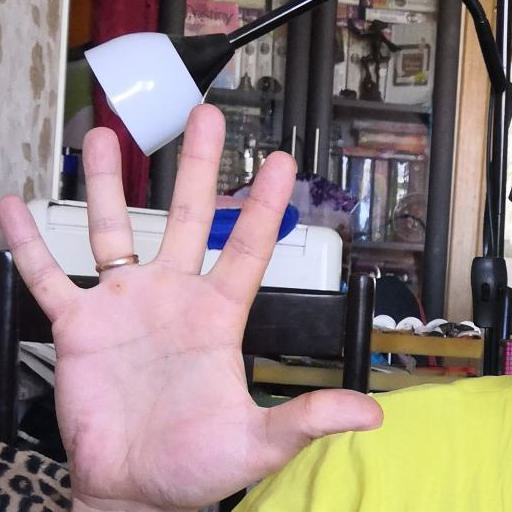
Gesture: palm